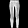
Label: Trouser